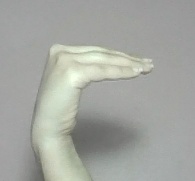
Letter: haa